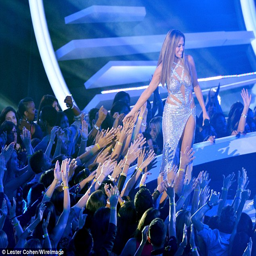
pretty presenter : but person was technically to introduce celebrity and pop artist before their performance